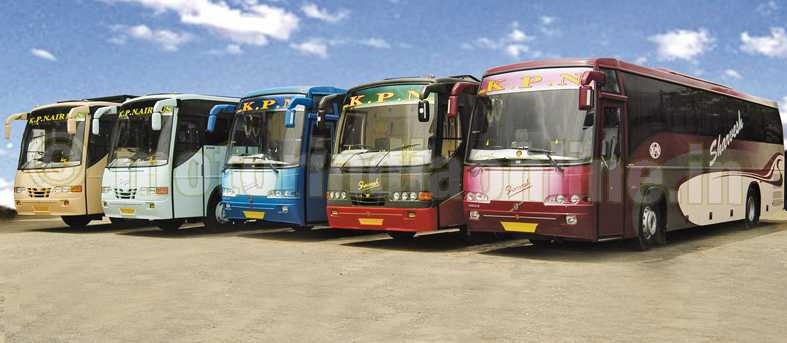
K PN BUSES